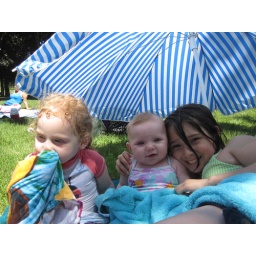
We were playing in the water at blue lake.